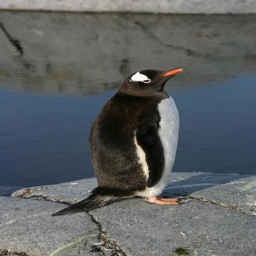
photos of informal biological grouping